U.S. Route 93

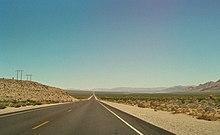
US 93 heading towards Alamo, Nevada October 1997

US 93 enters Nevada where Interstate 11 (I-11) currently begins: on the Hoover Dam Bypass. I-11 / US 93 then winds its way west-southwest through Boulder City before merging with U.S. Route 95 (US 95) past the interchange with Nevada State Route 173. These three routes (I-11 / US 93 / US 95) then curve northwest toward Las Vegas. US 93 exits at the Las Vegas Spaghetti Bowl interchange just northwest of downtown, heading northbound concurrently with Interstate 15 (I-15). Those two routes then run in a northeasterly direction through North Las Vegas until they exit the metro area, where US 93 diverges from I-15 at Apex to head north toward Great Basin National Park. Near there, the highway joins with the combined US Routes U.S. Route 6 / U.S. Route 50 (US 6 / US 50) to run northwest toward Ely. In Ely, US 6 first departs and heads west toward Tonopah. Then, shortly thereafter, US 50 departs US 93 to continue west toward Fallon and Reno (via U.S. Route 50 Alternate west, U.S. Route 95 Alternate north, and Interstate 80 [I-80] west) and Carson City. Upon reaching Lages Station, U.S. Route 93 Alternate (US 93 Alt) splits off in a northeasterly direction toward West Wendover. The main route of US 93 continues north from Lages Station, intersecting I-80 at Wells before crossing the Idaho state line on the north edge of Jackpot.